Jetmore, Kansas

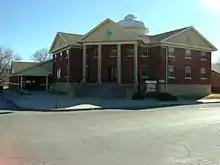
United Methodist Church in Jetmore (2010)

The community is served by Hodgeman County USD 227 public school district. The district has two schools: